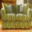
Label: couch